2021 Tour de France, Stage 1 to Stage 11

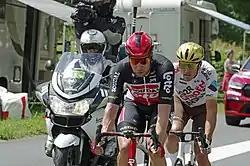
The stage's main breakaway, consisting of Roger Kluge (left) and Greg Van Avermaet, passing through Thésée

With to go, Tony Martin was brought down by a spectator who was holding a sign, causing a crash which brought down most of the peloton. The crash caused the abandonment of Jasha Sütterlin due to injury while the peloton briefly neutralised the race to allow the riders who were held back to latch back on. Following a regrouping in the peloton, Schelling was swept up with around to go, but not before taking enough points to take the lead in the mountains classification. With to go, a touch of wheels caused another crash which brought down several riders, with Cyril Lemoine and Ignatas Konovalovas also crashing out of the race. Four-time Tour winner Chris Froome was also among the riders to crash heavily but he managed to get up and slowly make his way across the finish line, eventually finishing over 13 minutes in arrears. The riders soon battled for position at the front of the peloton as they reached the foot of the final climb of the day. With to go, Dries Devenyns took to the front to lead out an attack for team leader Julian Alaphilippe, who immediately created a gap over the rest of the reduced peloton while Pierre Latour unsuccessfully tried to bridge over to Alaphilippe. The top two riders from last year's Tour, Tadej Pogačar and Primož Roglič, also tried to bridge over but they were swept up. Alaphilippe maintained his advantage all the way to the line to take the first "maillot jaune" of this year's Tour. Eight seconds behind, Michael Matthews won the sprint for second while Roglič finished third to take four crucial bonus seconds in the fight for the GC.